History of Afragola

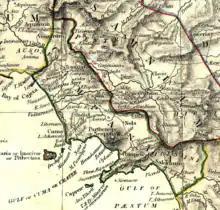
"Campania Felix" during the Roman Age.

Between the 4th and 3rd centuries BC the territory was conquered by the Romans, evidenced by the discovery in 1929 of an Augustan altar, probably from the 1st century BC, consisting of a travertine capital with the carved dedication "AVG SACR" ("Augustus Sacrum"), which measured 1.17 m in height and 0.55 m in width, later used as a drinking trough and destroyed to obtain road metal for road reconstruction, two Roman villas between Caivano and Afragola, three Roman columns, a tomb, found in the Cantariello locality, several rustic villas, and remains of a branch of the Roman aqueduct of the Serino.